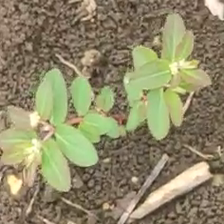
Weed species: Choti_dudhi_(Euphorbia_hirta)